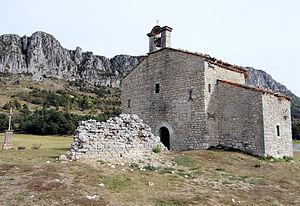
Séranon - Chapelle Notre-Dame-de-Gratemoine
Séranon est une commune française située dans le département des Alpes-Maritimes en région Provence-Alpes-Côte d'Azur. Ses habitants sont appelés les Séranonnais.